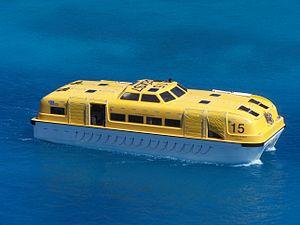
Les canots de sauvetage du Titanic sont des embarcations placées à bord du paquebot afin de permettre l'évacuation et le transbordement de ses passagers en cas d'incident. Le Titanic disposait de vingt canots, dont seize en bois et quatre pliables. Ils avaient une capacité de 1 178 passagers, alors que le navire pouvait transporter jusqu'à environ 3 500 personnes. Des passagers et membres d'équipage présents à bord du paquebot lors de son naufrage dans la nuit du 14 au 15 avril 1912 y ont été chargés, et ils auraient contenu entre 705 et 712 des 2 200 personnes qui se trouvaient dans le navire. Treize canots ont été remontés à bord du Carpathia et ramenés à New York, puis restitués à la White Star Line. Leur sort est par la suite inconnu.